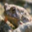
Label: frog